Aurelia, Iowa

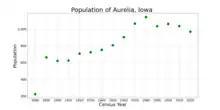
The population of Aurelia, Iowa from US census data

As of the census of 2020, there were 968 people, 402 households, and 271 families residing in the city. The population density was 954.3 inhabitants per square mile (368.4/km). There were 441 housing units at an average density of 434.7 per square mile (167.9/km). The racial makeup of the city was 91.3% White, 0.0% Black or African American, 0.8% Native American, 0.1% Asian, 0.6% Pacific Islander, 2.2% from other races and 5.0% from two or more races. Hispanic or Latino persons of any race comprised 6.6% of the population.